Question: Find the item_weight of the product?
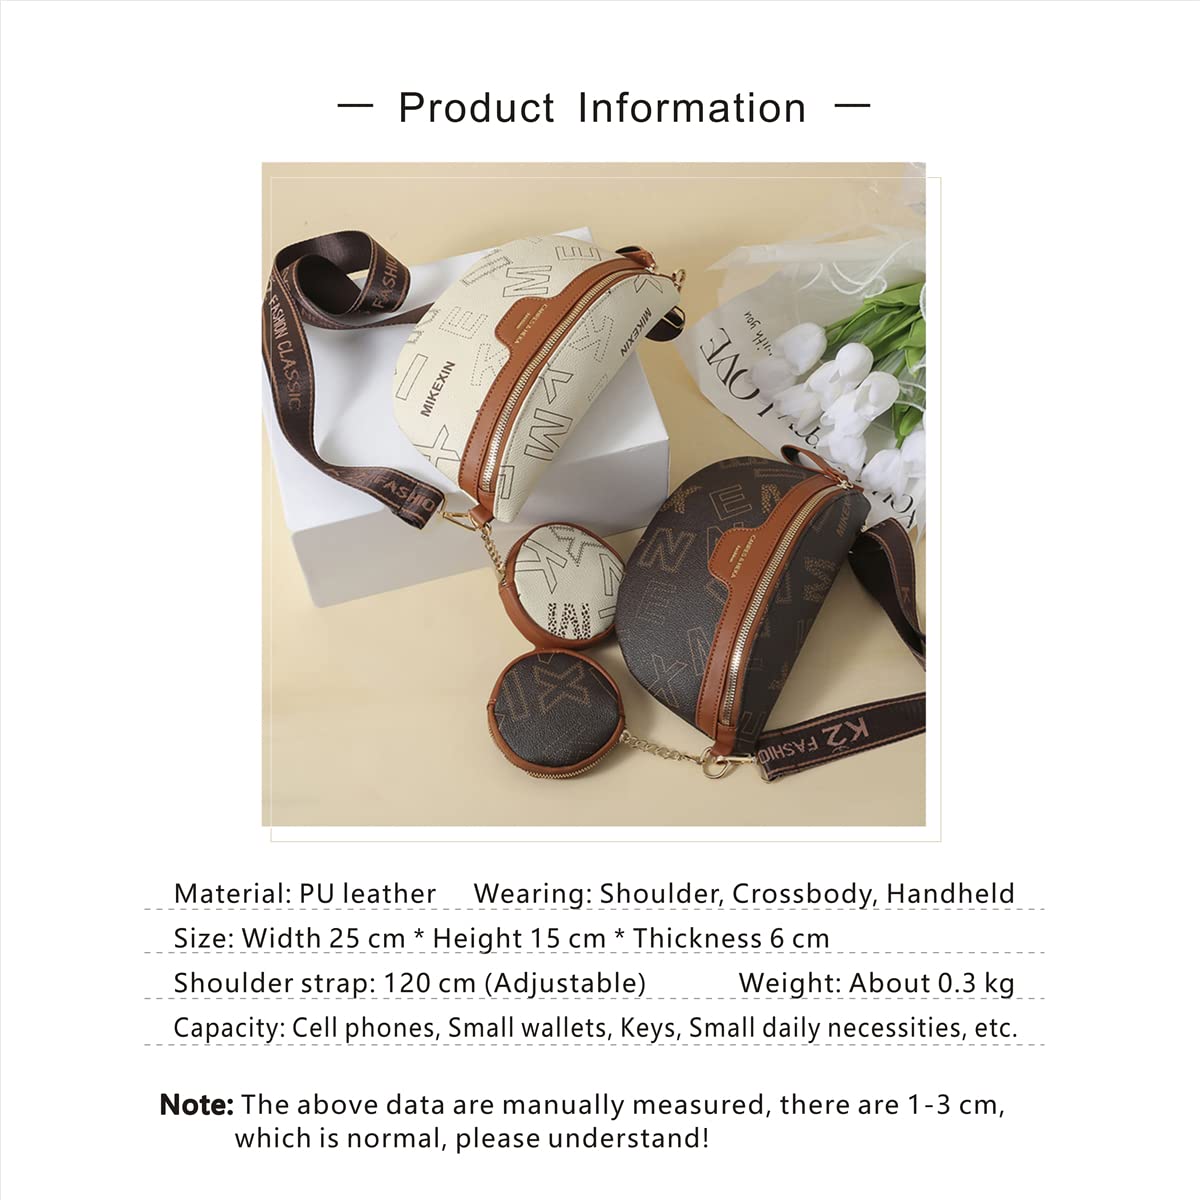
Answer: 0.3 kilogram